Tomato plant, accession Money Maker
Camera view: horizontal (90 deg, fisheye); turntable rotation: 90 degrees
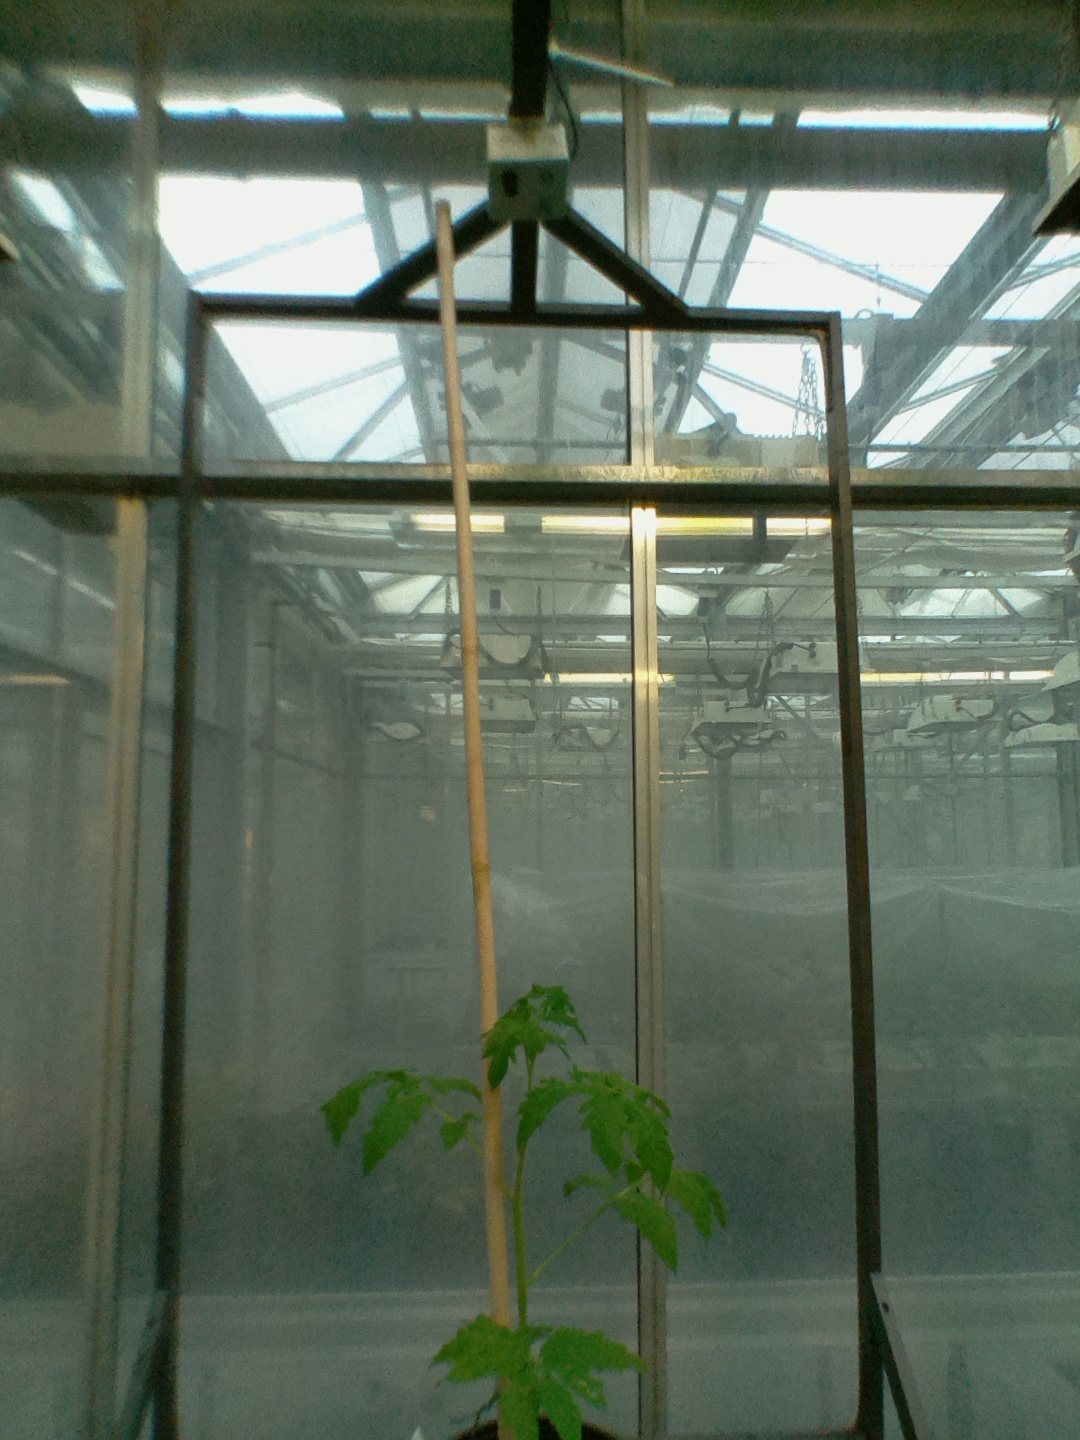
BBCH growth stage 13: 6 of true leaves visible